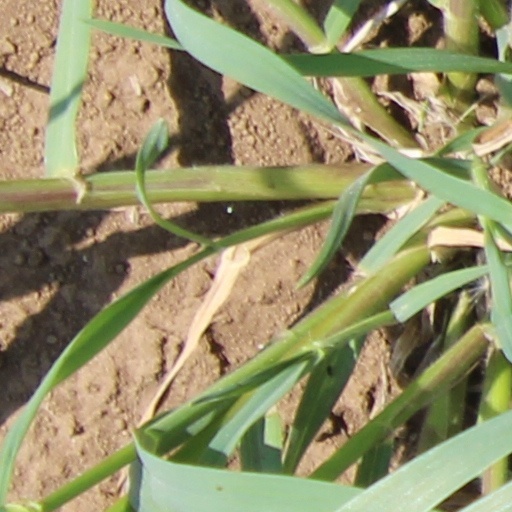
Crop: wheat